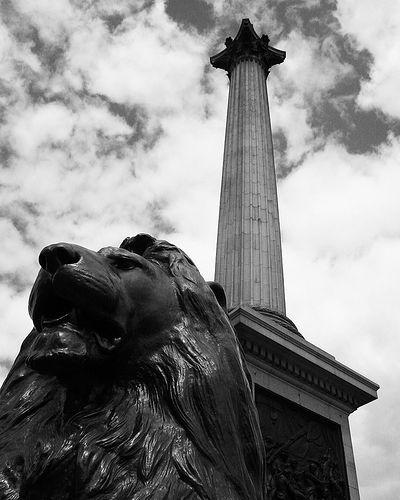
Weather: cloudy or overcast